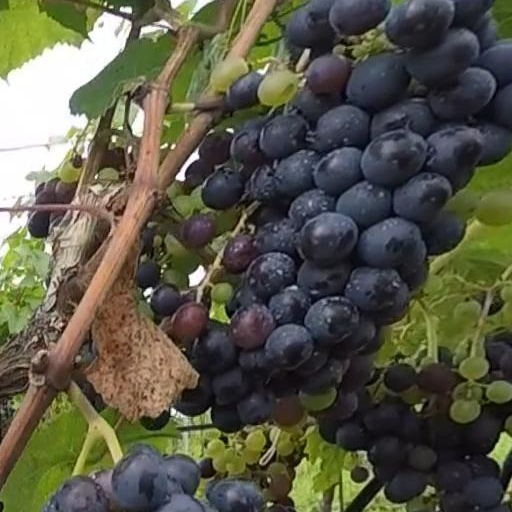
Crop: grape